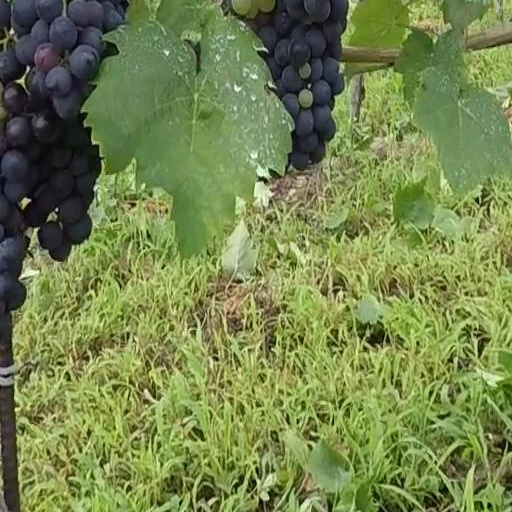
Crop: grape